Roanoke Colony

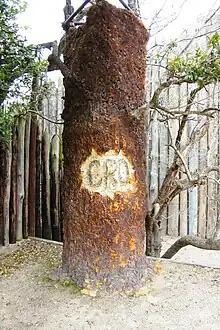
Re-creation of the tree inscribed with "CRO", from a production of "The Lost Colony"

The colonists could have decided to rescue themselves by sailing for England in the pinnace, left behind by the 1587 expedition. If such an effort was made, the ship could have been lost with all hands at sea, accounting for the absence of both the ship and any trace of the colonists. It is plausible that the colony included sailors qualified to attempt the return voyage. Little is known about the pinnace, but ships of its size were capable of making the trip, although they typically did so alongside other vessels.